Dylan Kennett

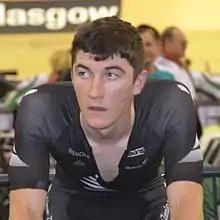
Kennett in 2012

Dylan Kennett (born 8 December 1994) is a New Zealand professional racing cyclist, who currently rides for UCI Continental team . Of Māori descent, Kennett affiliates to the Ngāi Tahu iwi.